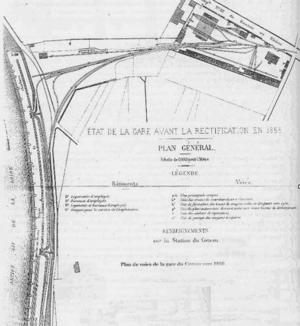
La ligne de Saint-Étienne à Andrézieux est la première ligne de chemin de fer établie en Europe continentale. La construction en fut accordée par ordonnance du roi Louis XVIII à Louis-Antoine Beaunier en 1823.